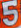
Number: 5